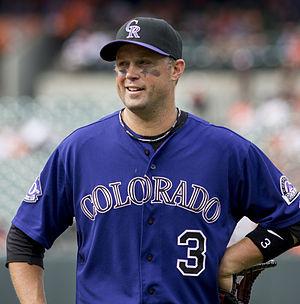
Michael Brent Cuddyer est un ancien joueur de baseball.
La saison 2013 des Rockies du Colorado est la 21ᵉ saison en Ligue majeure de baseball pour cette équipe.